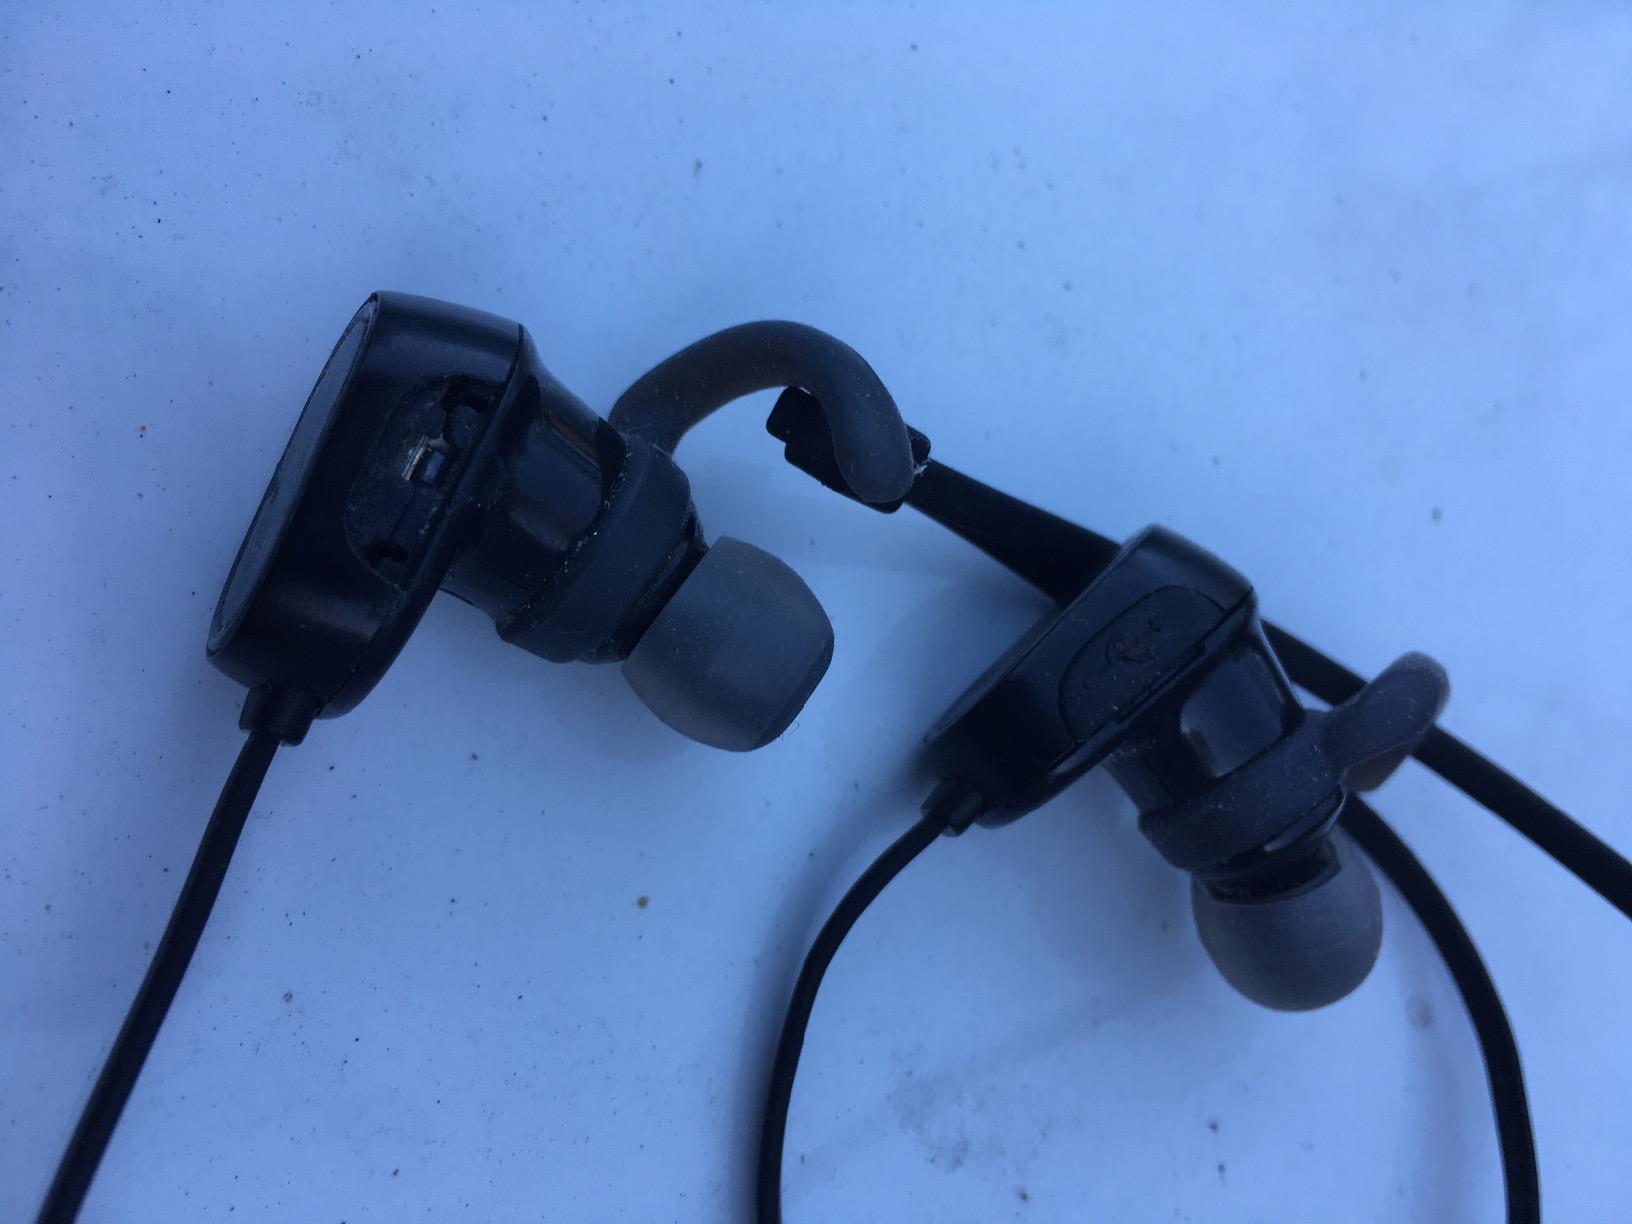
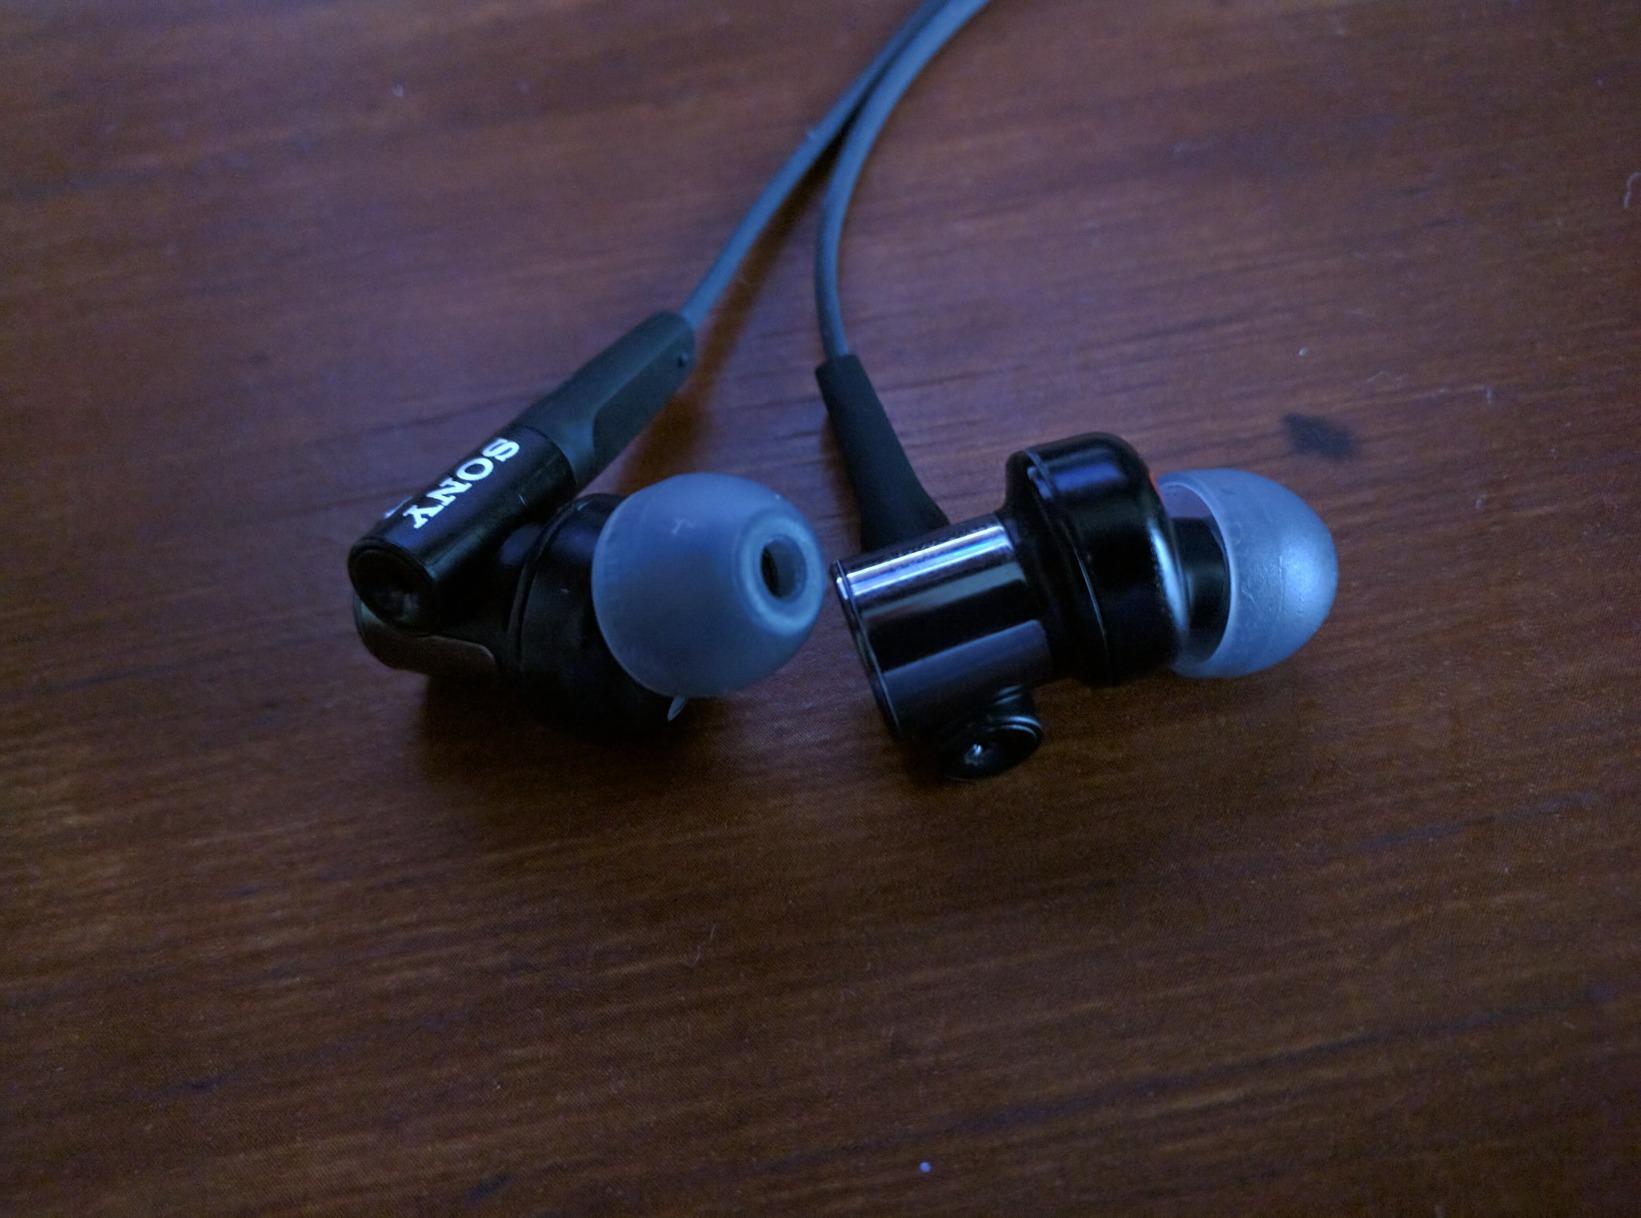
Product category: headphones
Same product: no